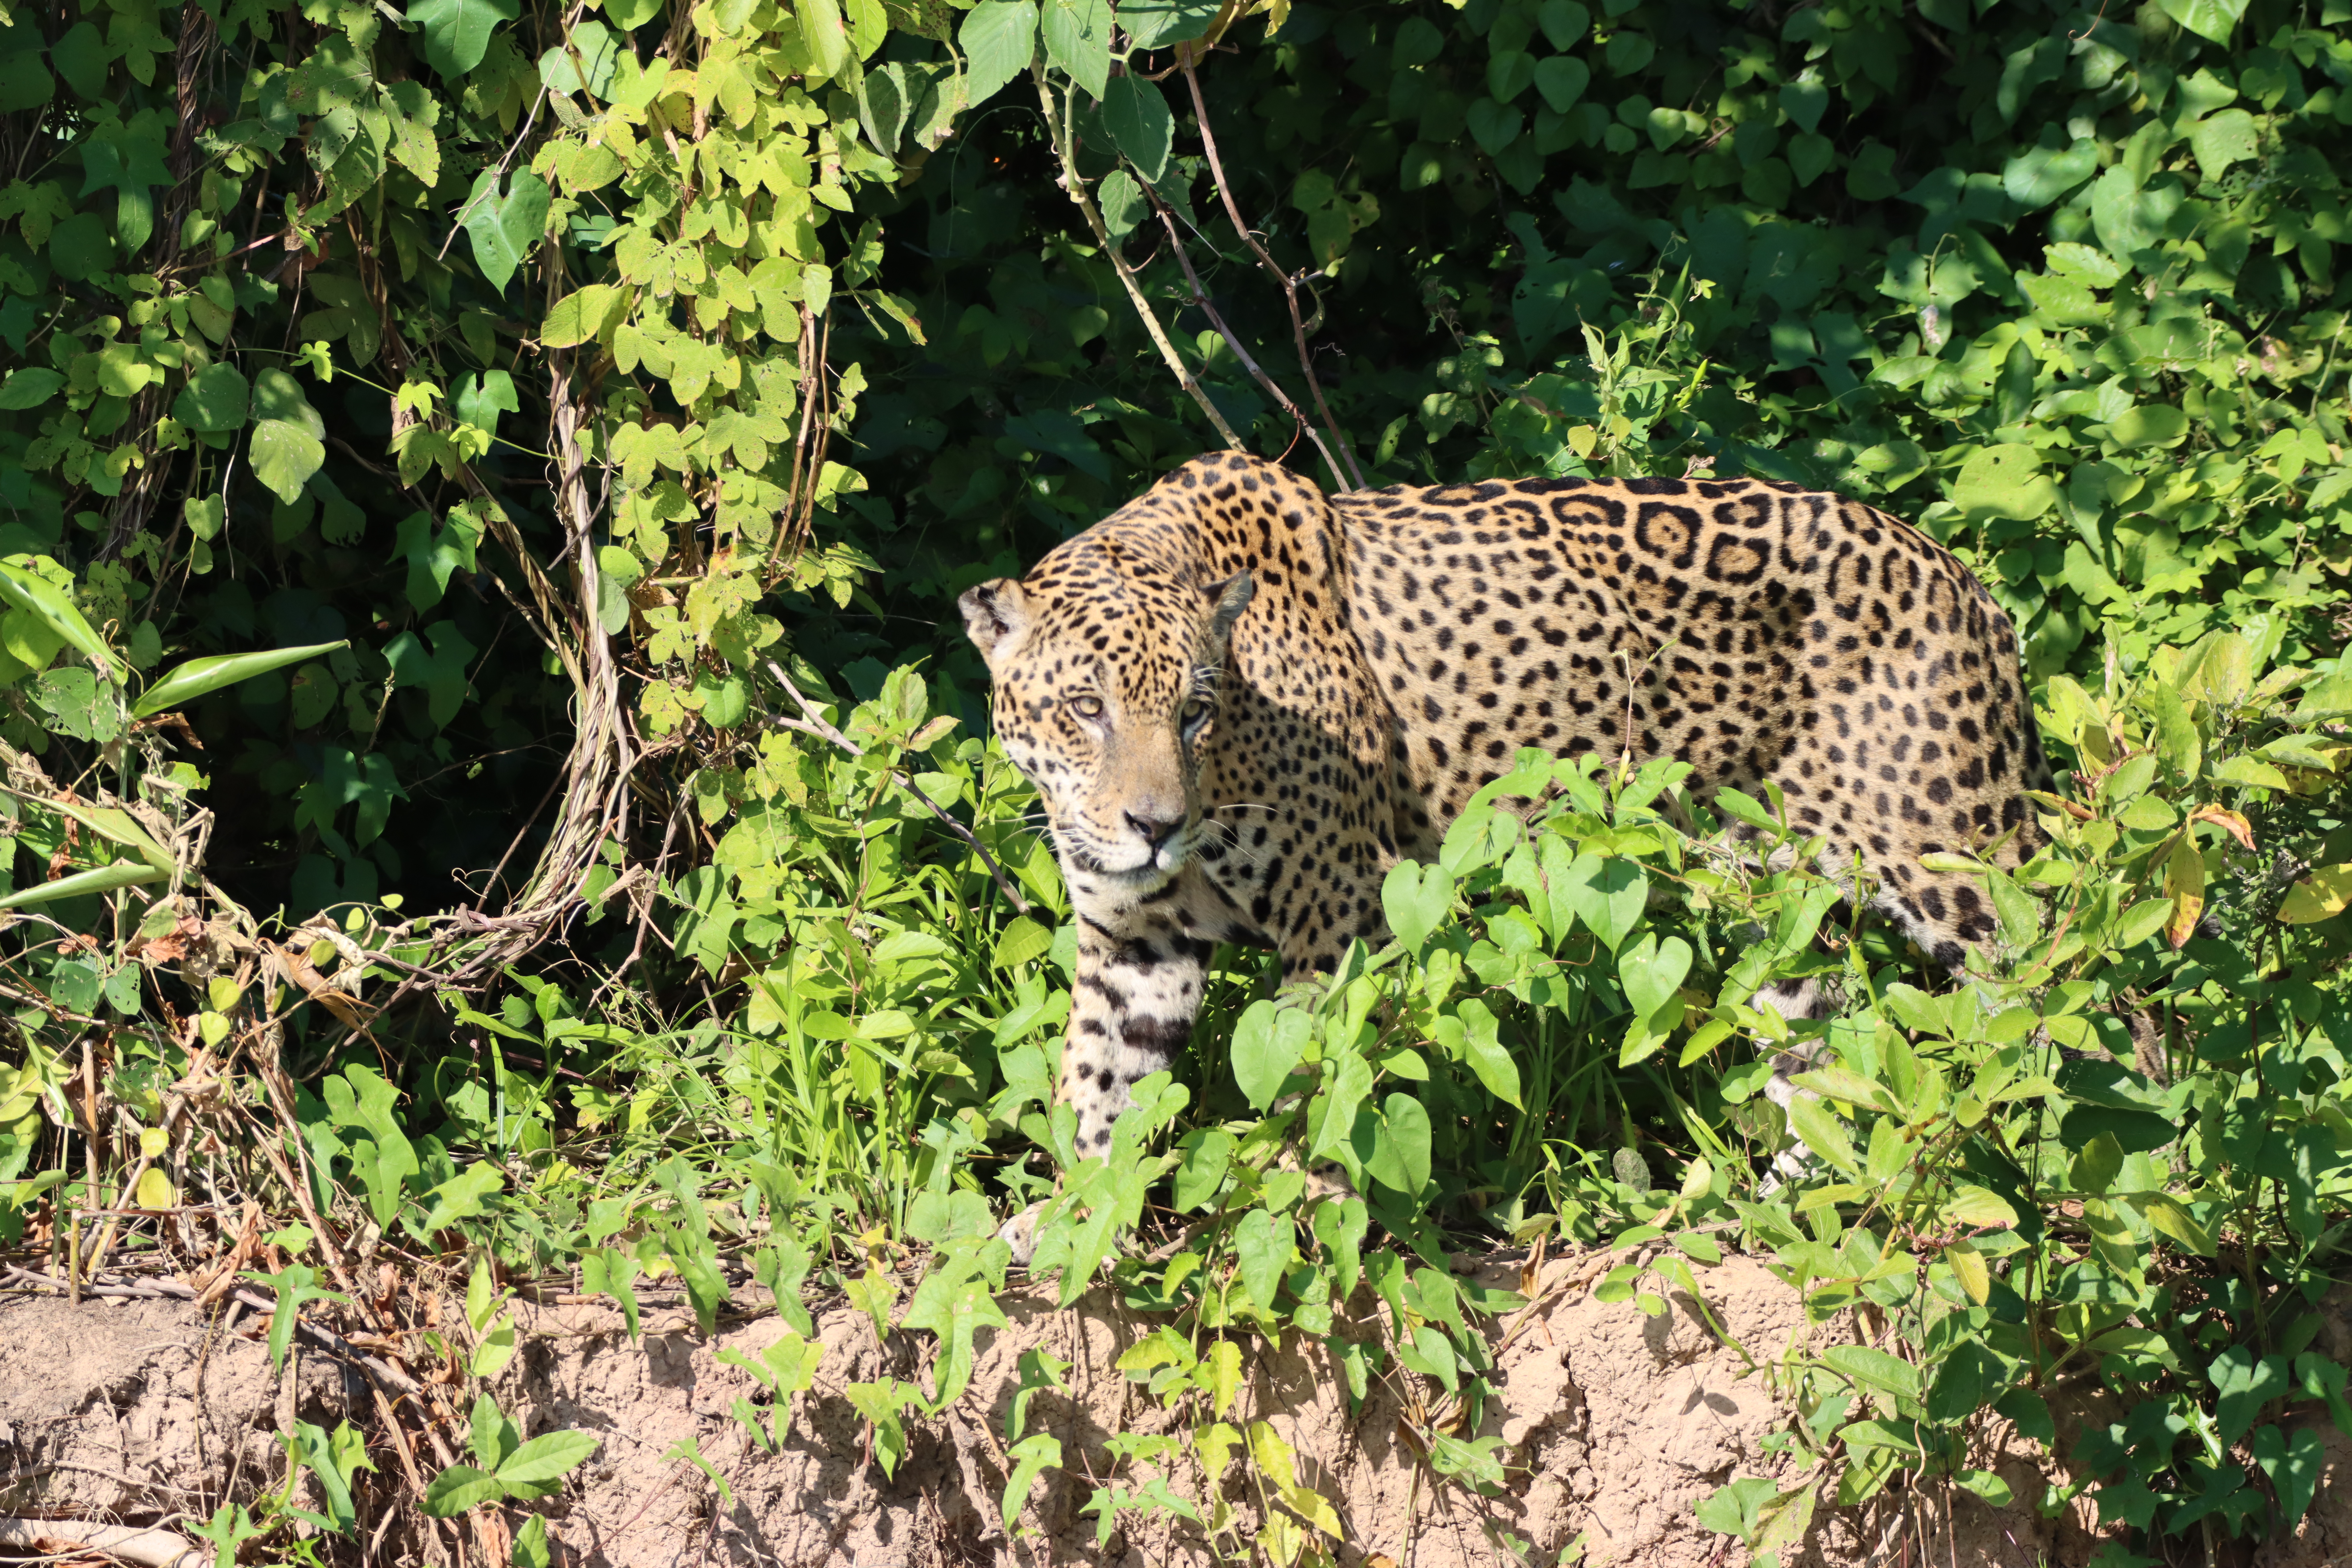
Jaguar: Kwang